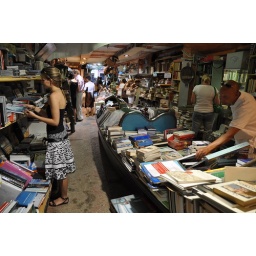
Venice - Italy. The books were &amp;quot;arranged&amp;quot; in boats and gondolas just like the houses around the canals in the city.